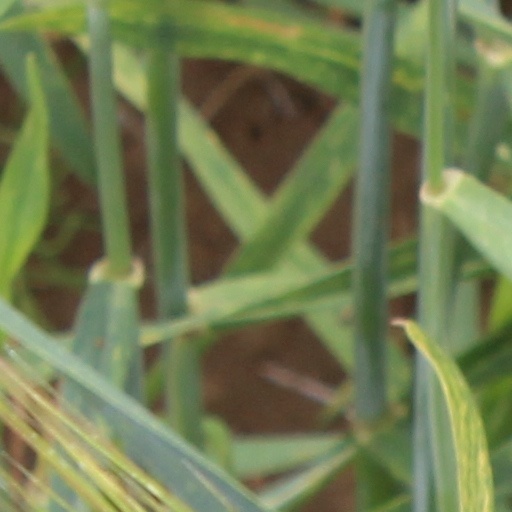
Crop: wheat